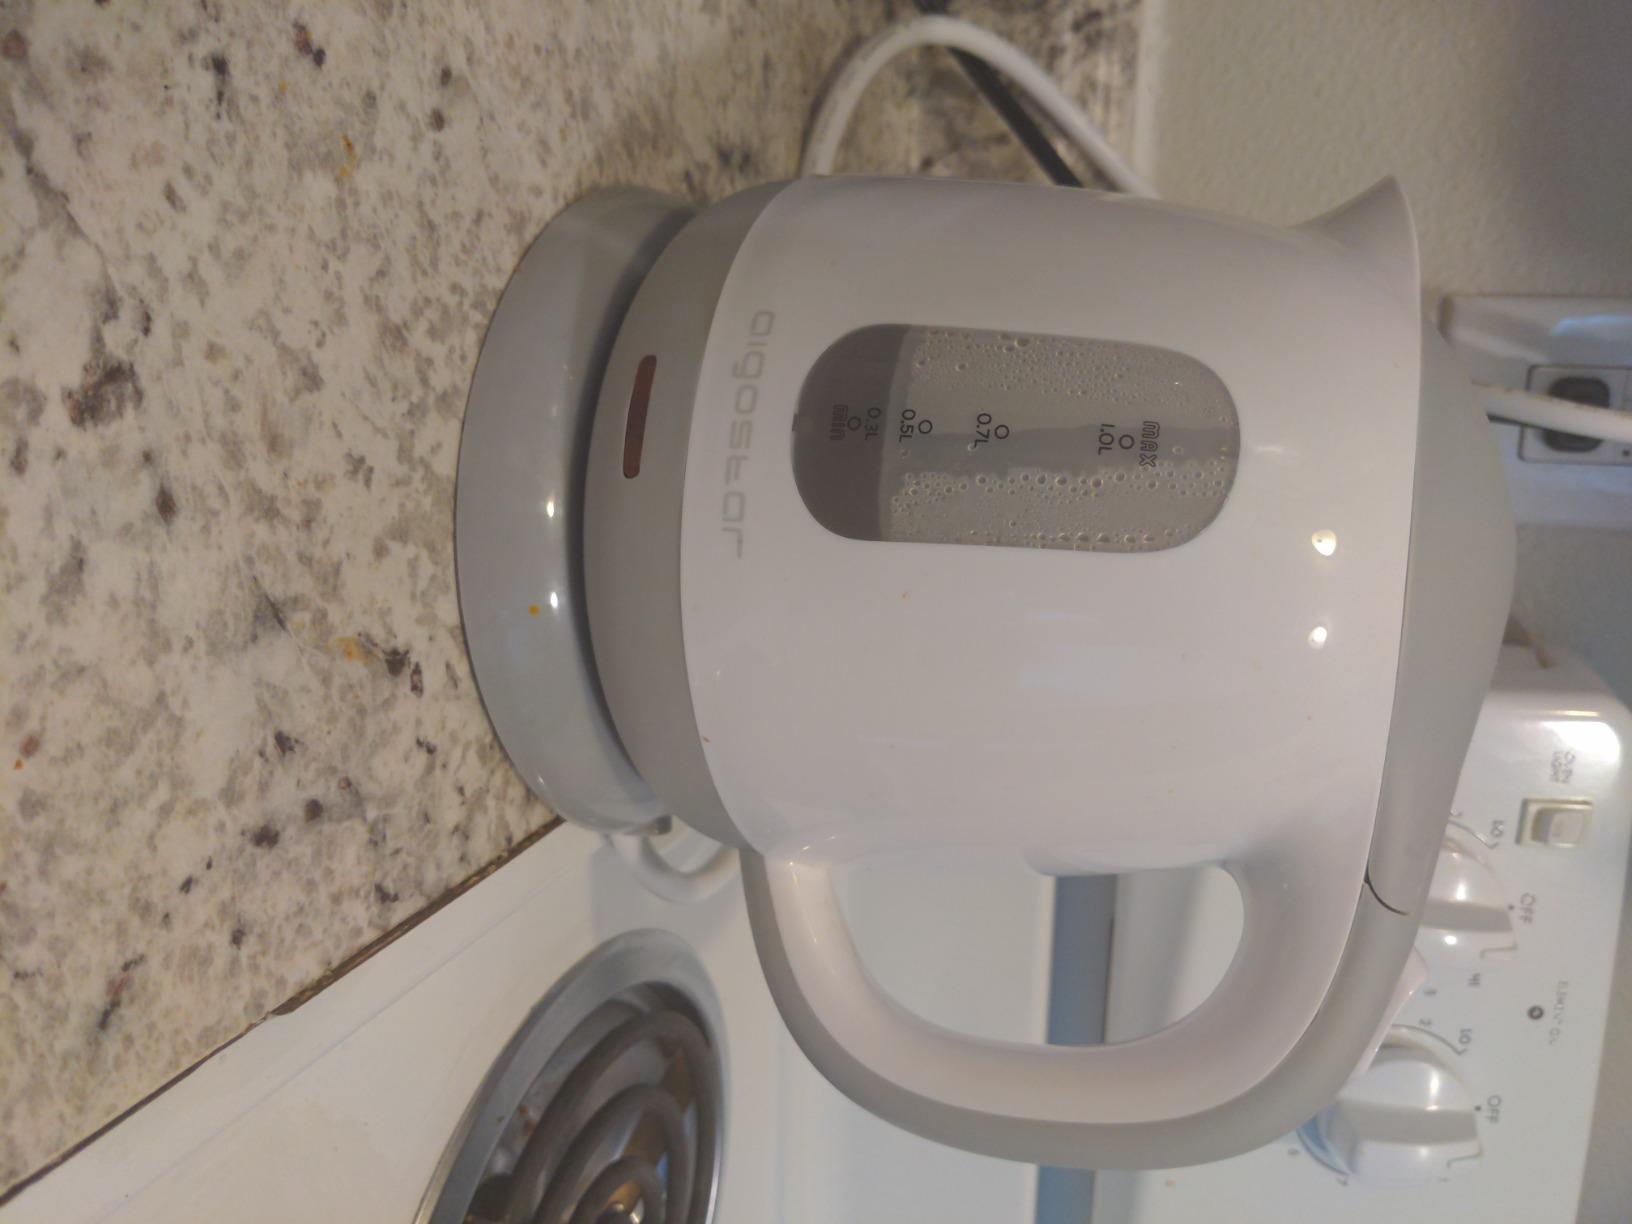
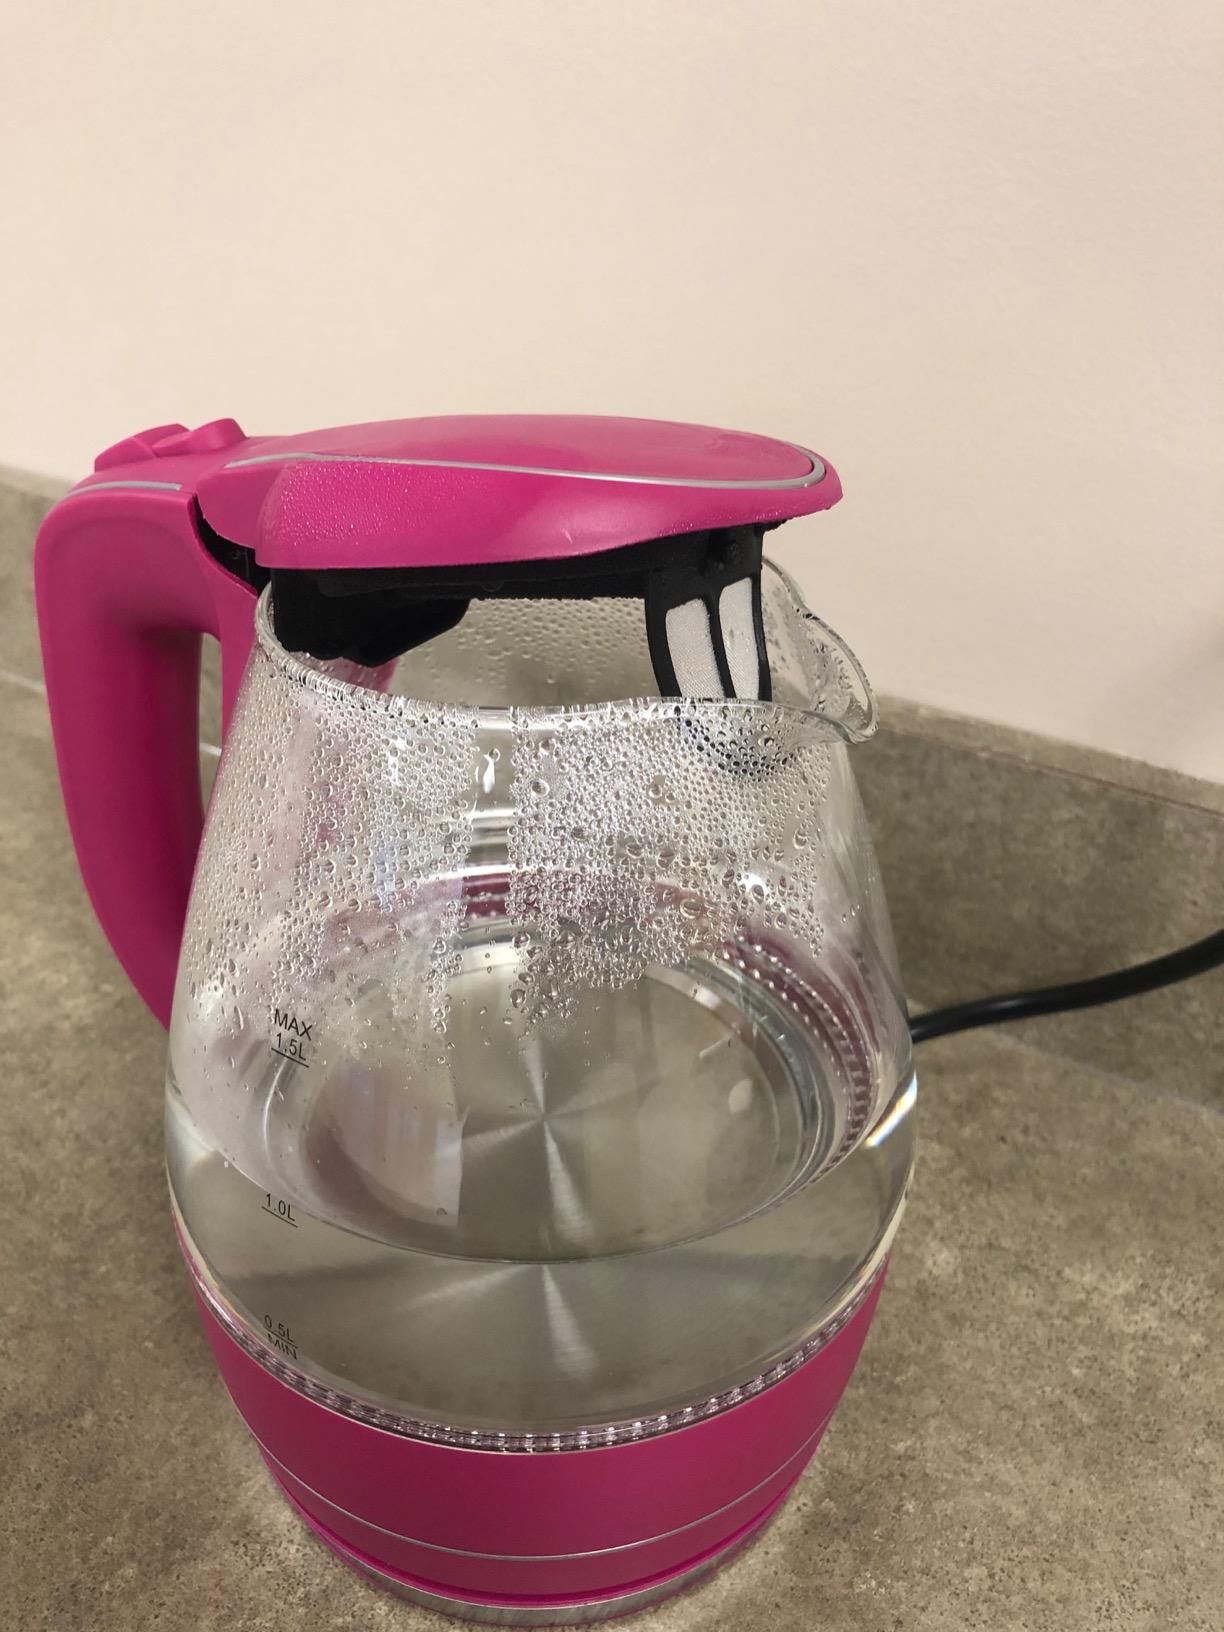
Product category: items_kettle
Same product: no